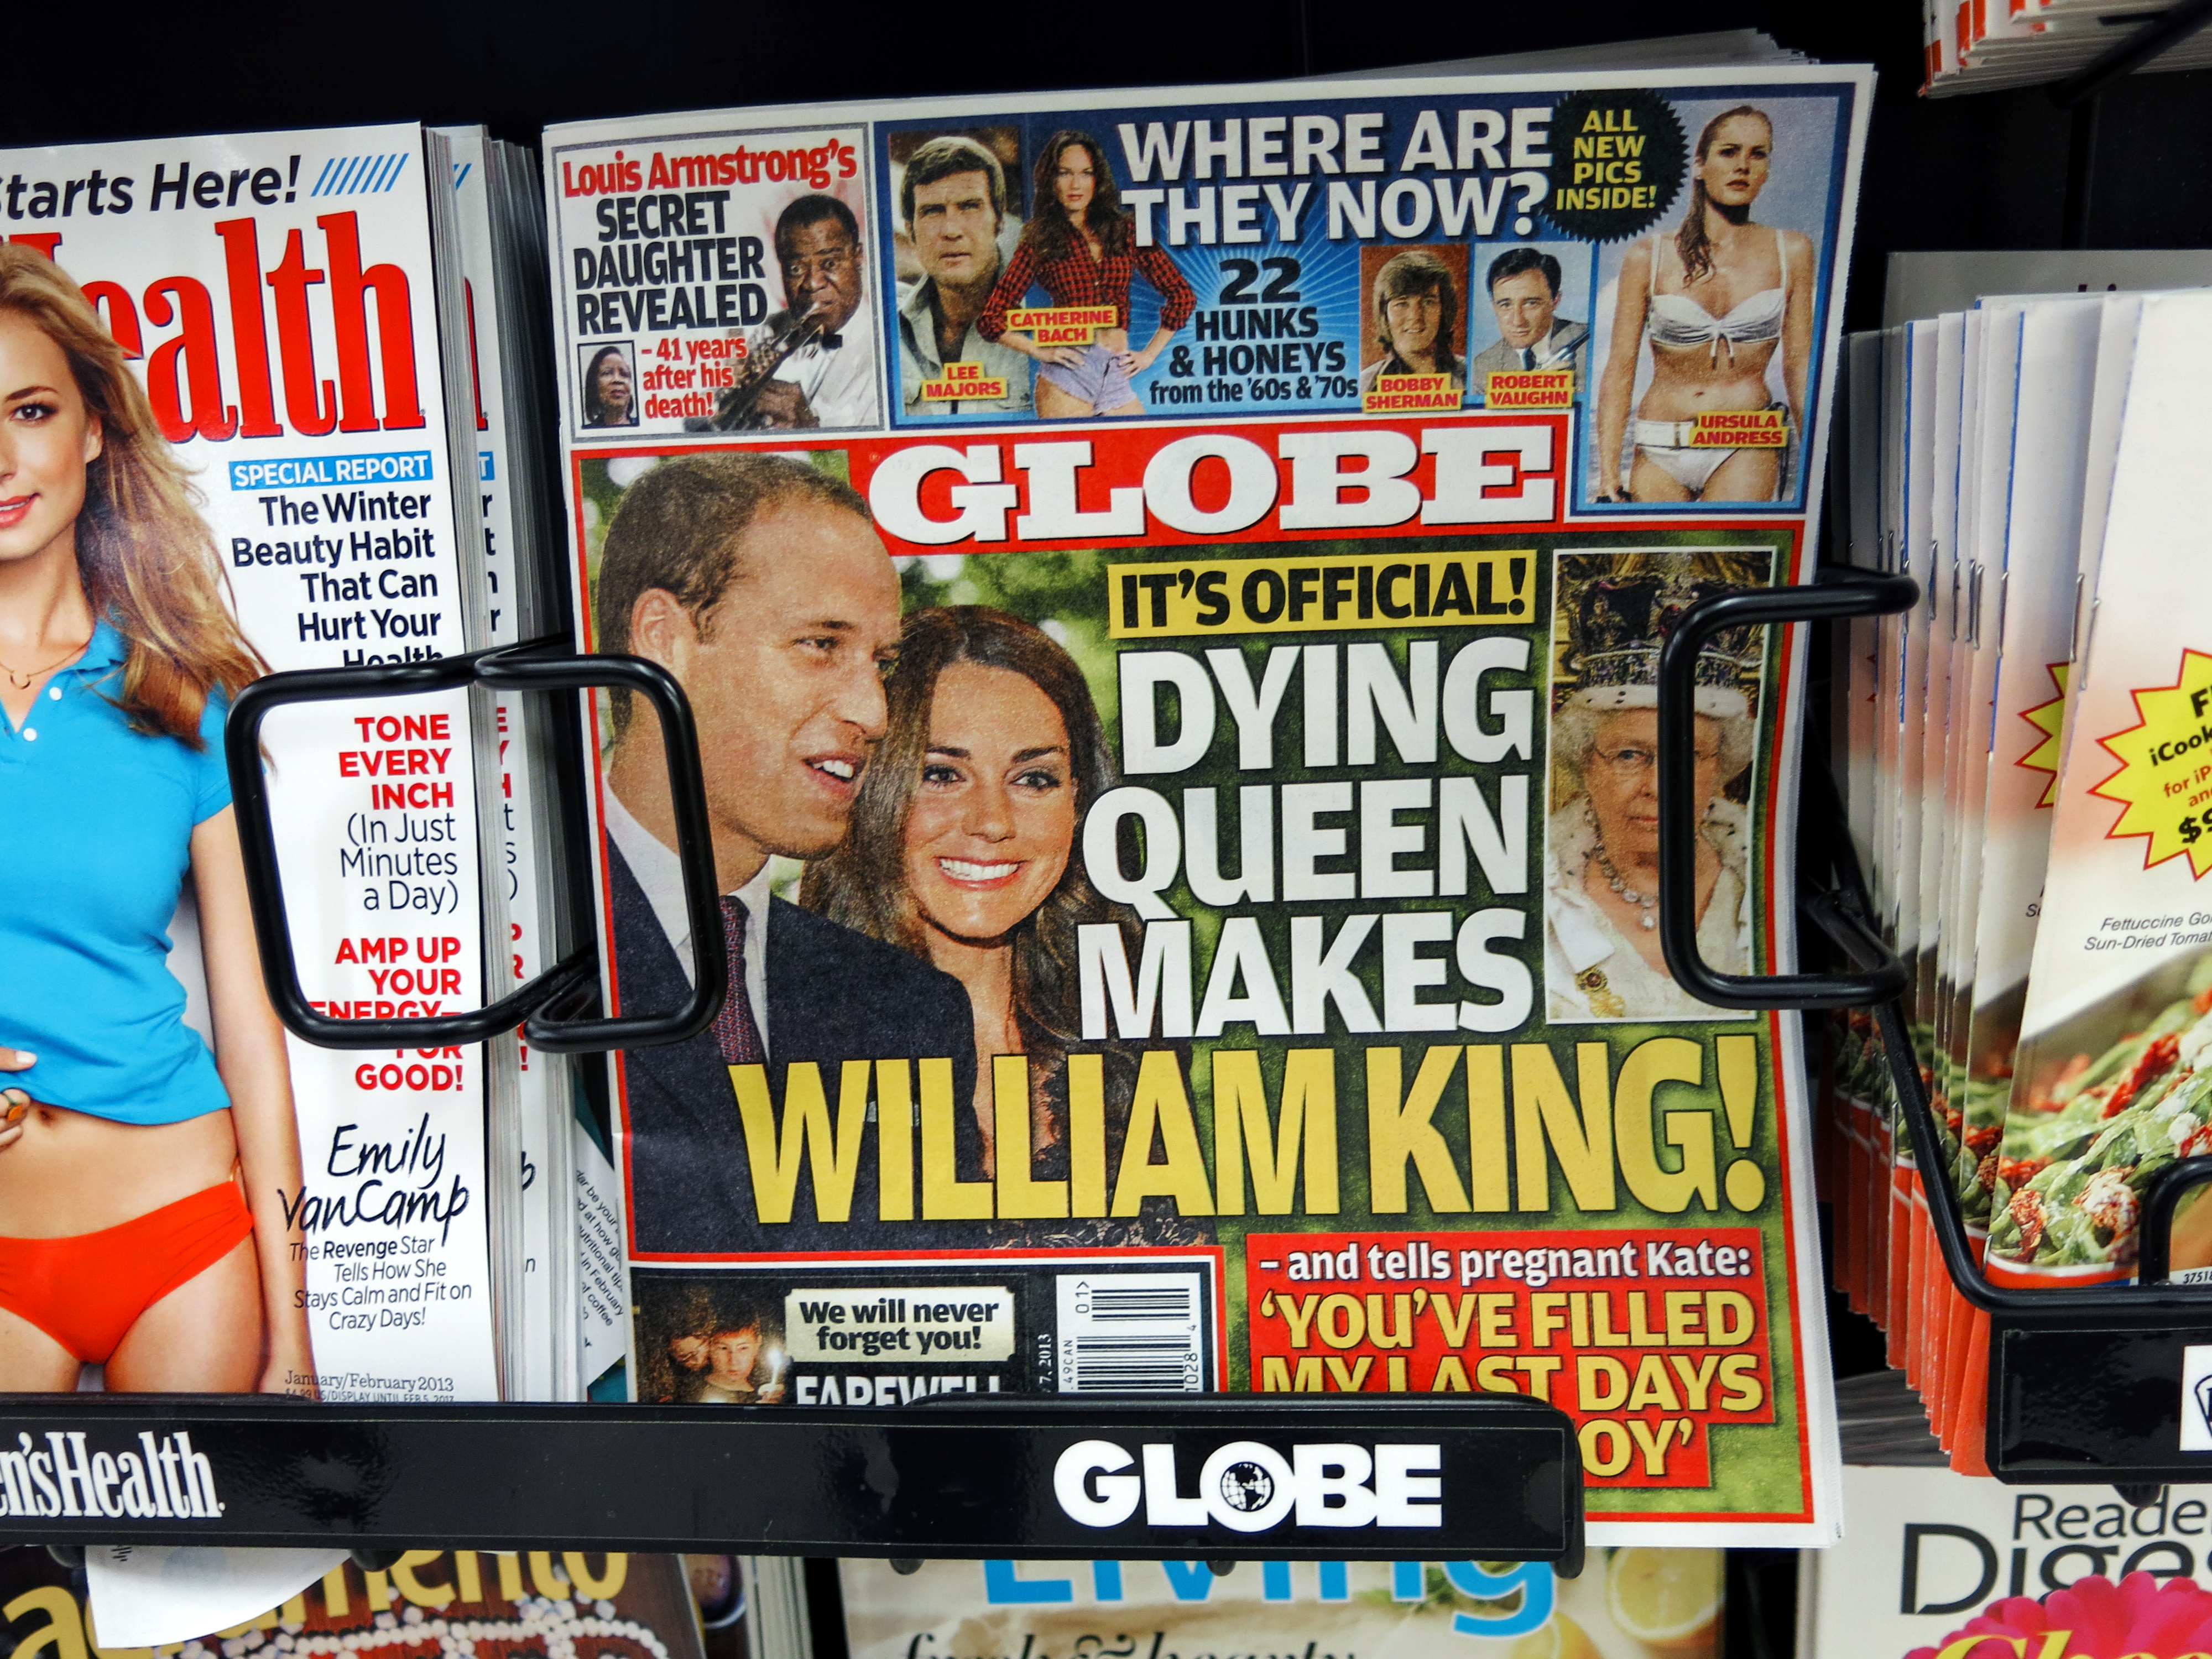
advertising, newspaper, print, royals, poster, comics, tabloid, princewilliam, supermarketcheckout